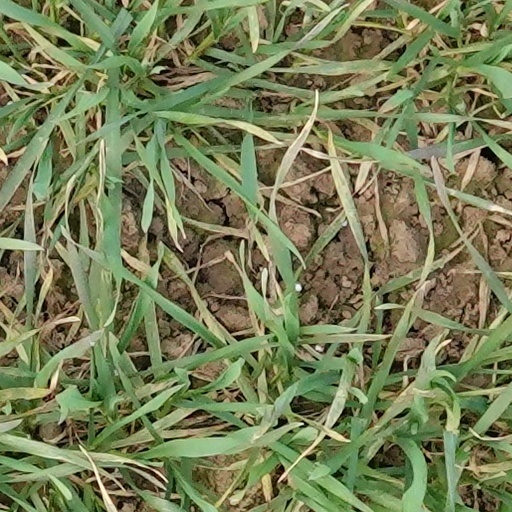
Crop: wheat